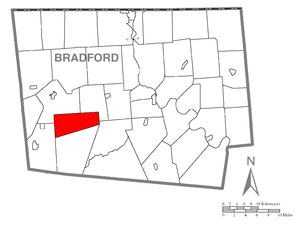
Granville Township est un township, situé dans le comté de Bradford, en Pennsylvanie, aux États-Unis. En 2010, il comptait une population de 1 196 habitants.